Pycroft's petrel

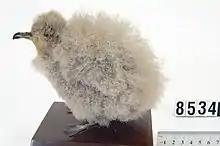
Taxidermy mount of chick

The call given at breeding colonies is "ti-ti-ti-ti." The name tītī, however, is also a reference to the very similar Cook's Petrel. The species only breeds in New Zealand, nesting on 11 islands off the North Island. Breeding colonies are found on Stephenson Island, the Poor Knights Islands, Hen and Chickens Islands, Cuvier Island, and Mercury Islands. The Mercury Islands is the stronghold for this species. It used to also breed on Norfolk Island and Lord Howe Island, but has since become extinct there. (Taylor 2000a).